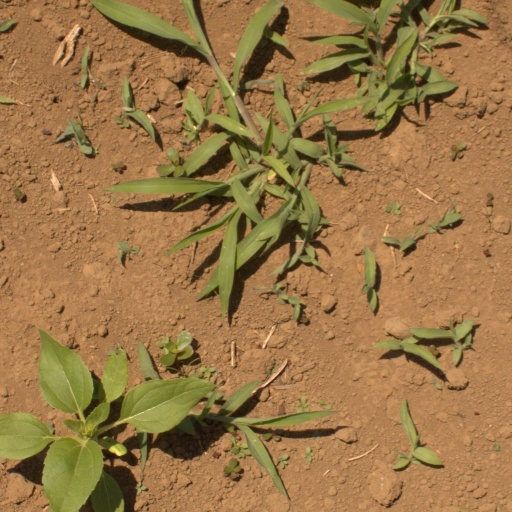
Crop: Jerusalem artichoke